Washington Gladden Social Justice Park

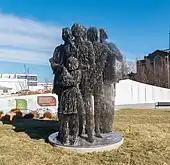
"Our Single Garment of Destiny", 2021

The park's central structure is a 95-ft.-long concrete mural wall. The current mural installation, "Social Justice Legends", was completed in May 2022 and is on display through 2023. It contains the names of about 160 social justice leaders along with 50 terms or slogans relating to social justice issues.